The Queen of Black Magic

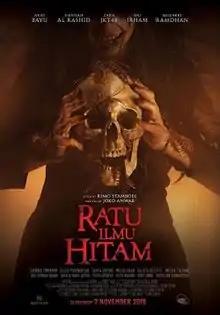
Film poster

The Queen of Black Magic is a 2019 Indonesian supernatural horror film directed by Kimo Stamboel and written by Joko Anwar. The film is a loose remake of the 1981 Indonesian horror film of the same name also produced by Rapi Films. It stars Ario Bayu, Hannah Al Rashid, Adhisty Zara, Ade Firman Hakim, Muzakki Ramdhan, and Ari Irham. Hakim received a posthumous Citra Award for Best Supporting Actor for his performance in the film.